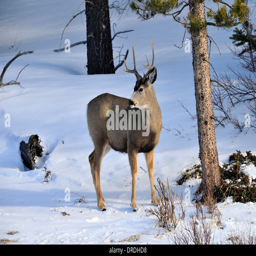
a mule deer buck , standing looking back on a hillside